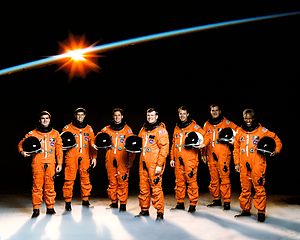
STS-39
STS-39 var rumfærgen Discovery 12. rumfærge-mission. Den blev opsendt d. 28. april 1991 og vendte tilbage den 6. maj 1991.